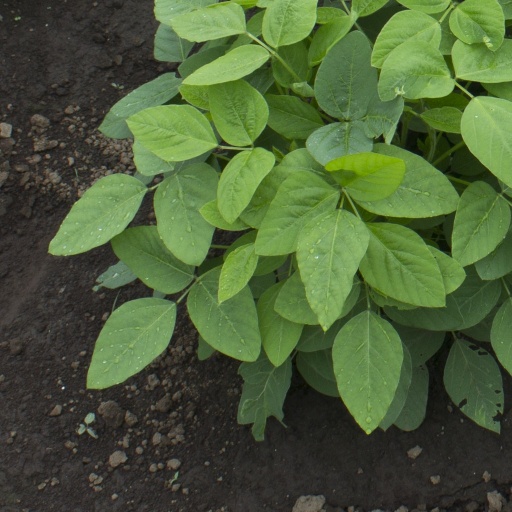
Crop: soybean